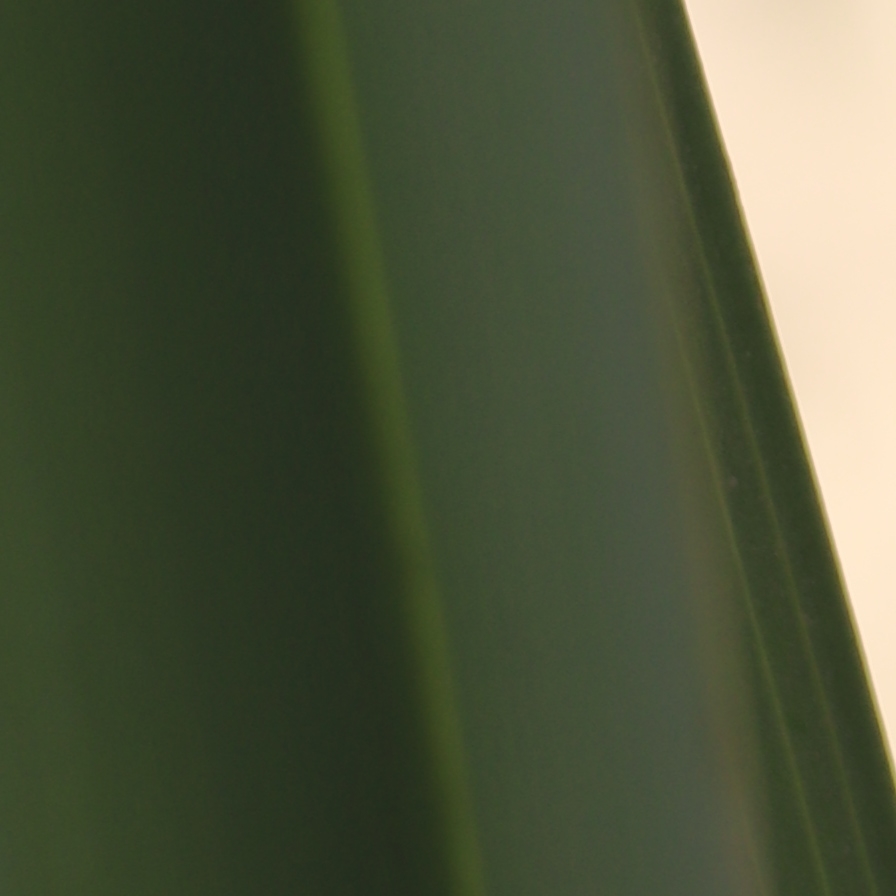
Label: Healthy